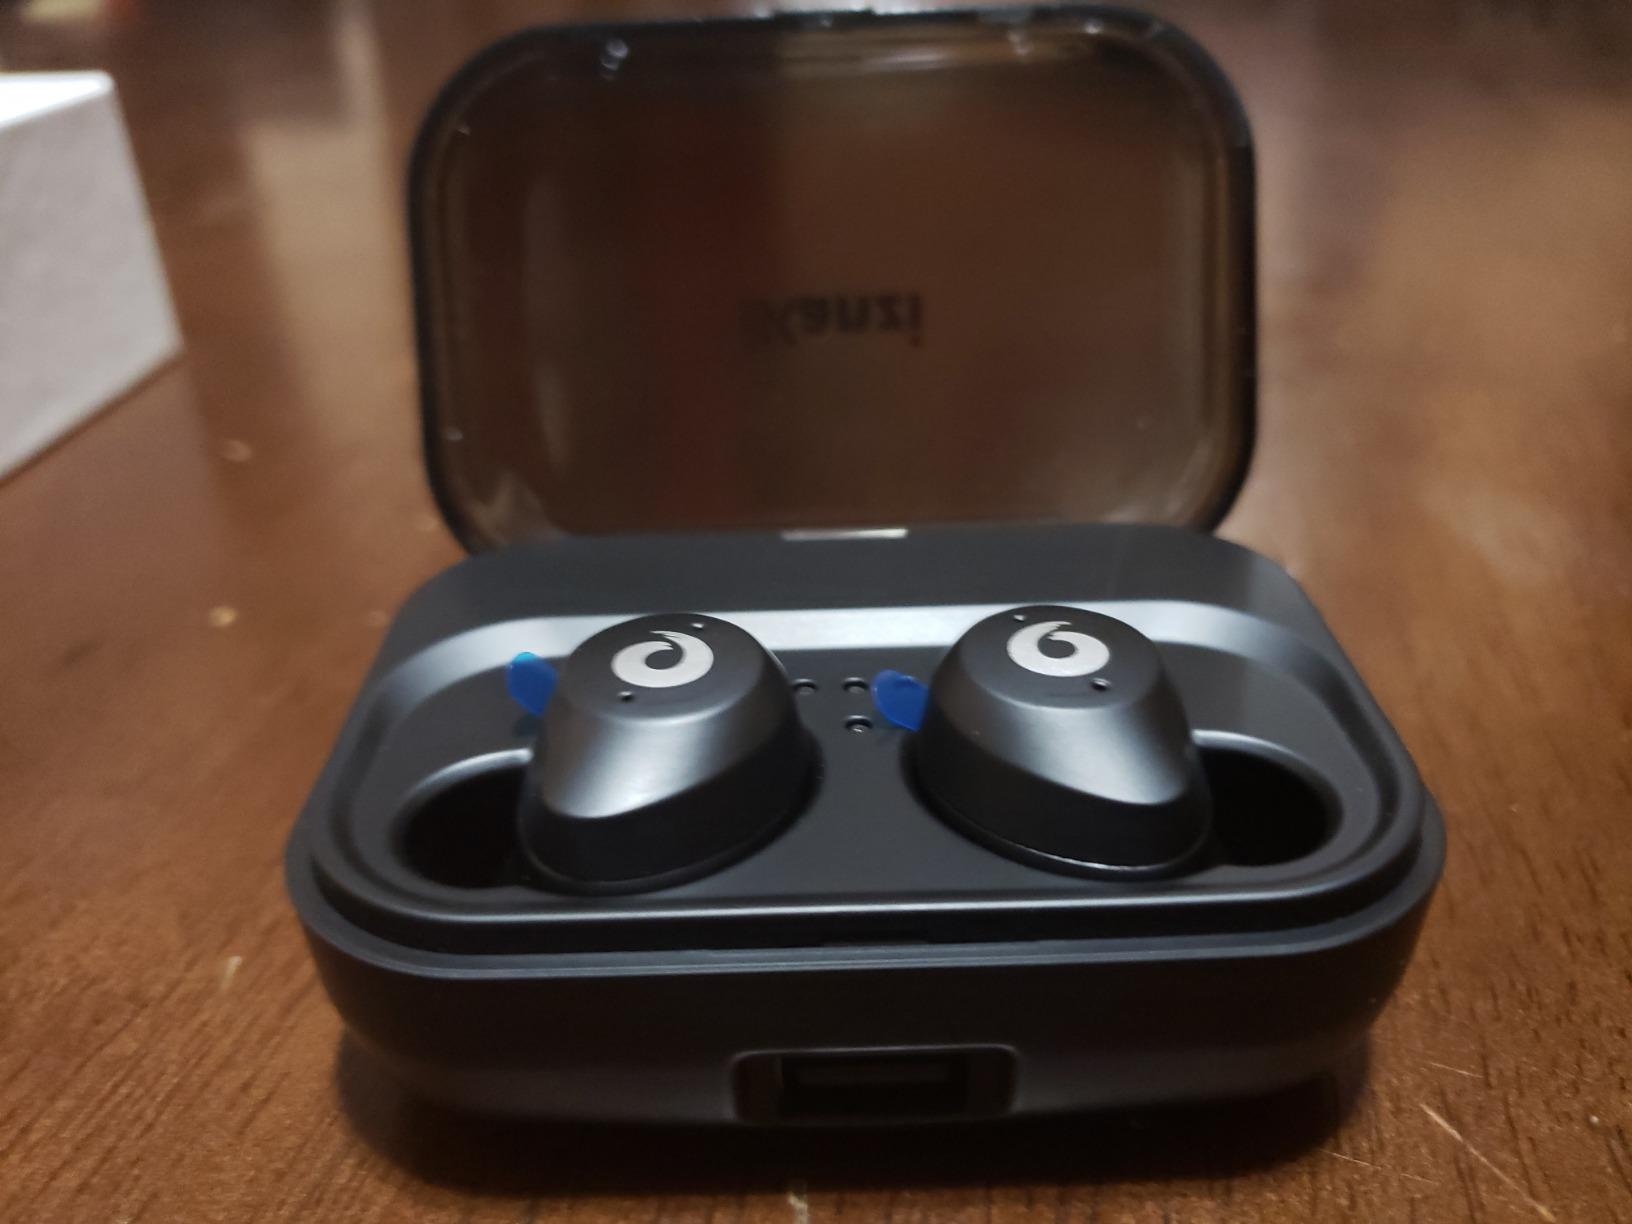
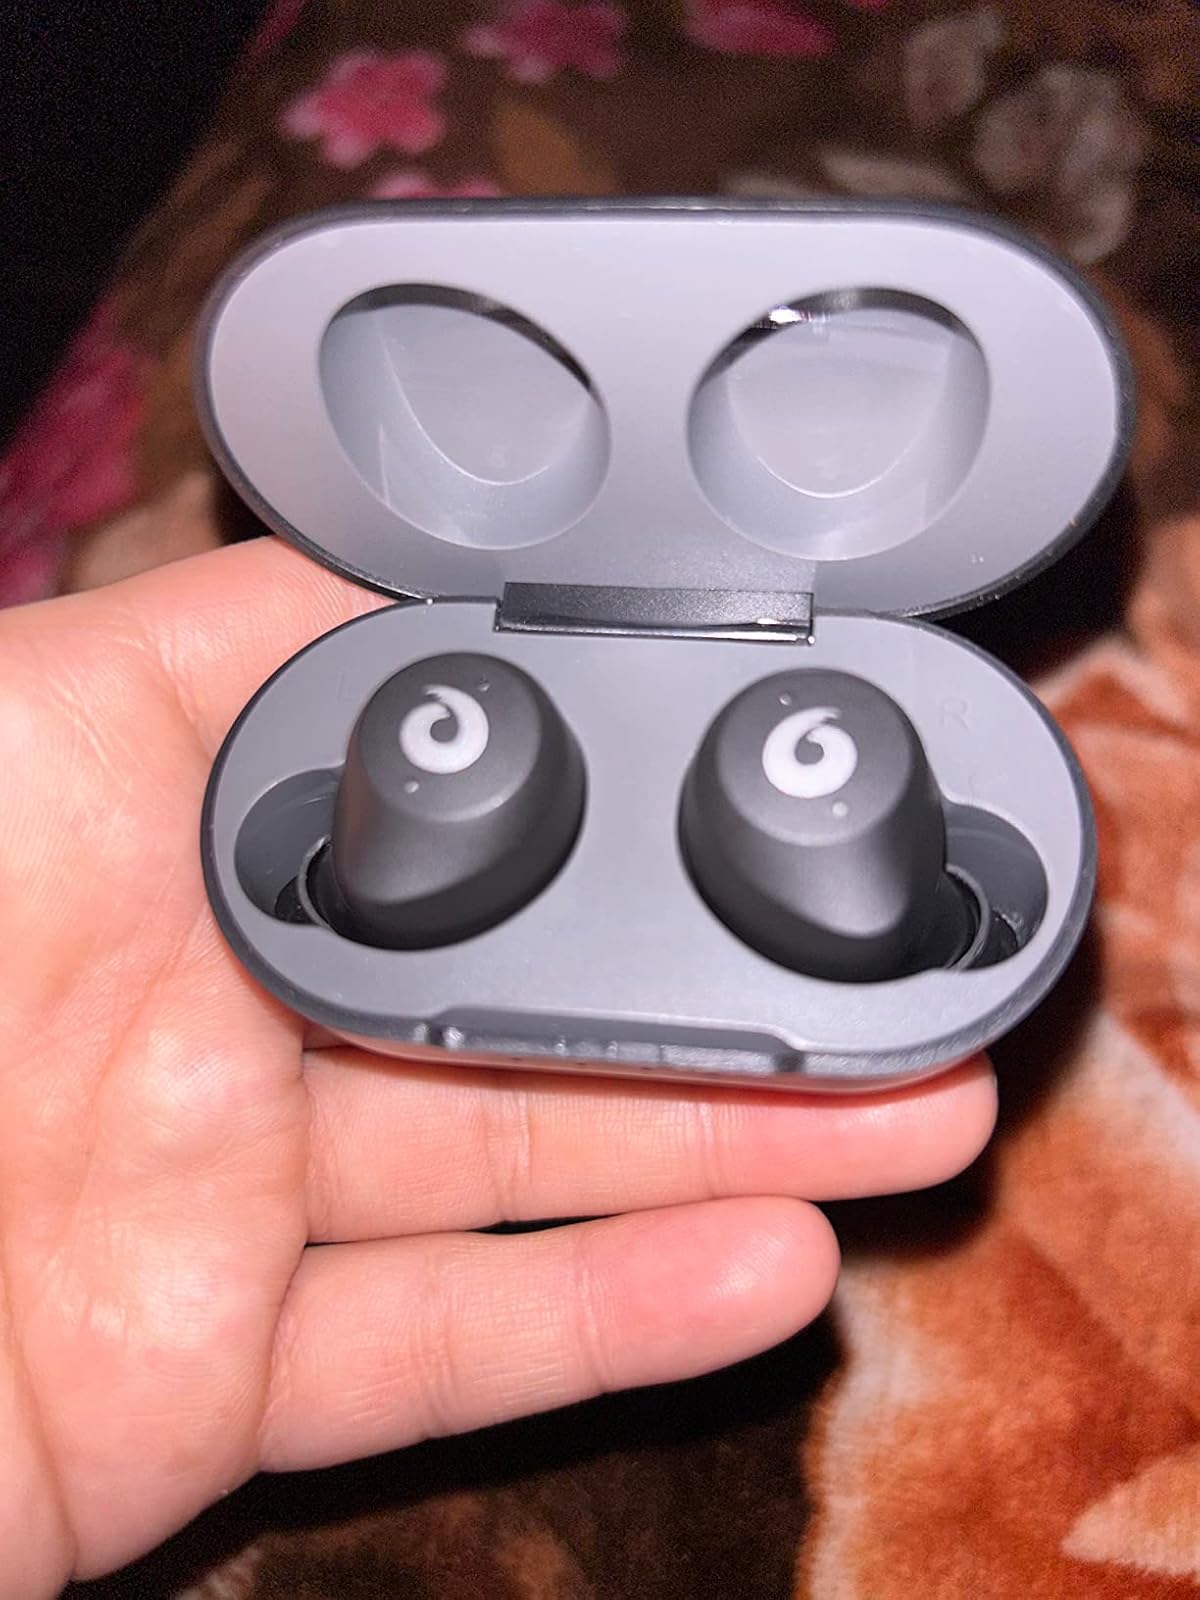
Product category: earbuds
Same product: no